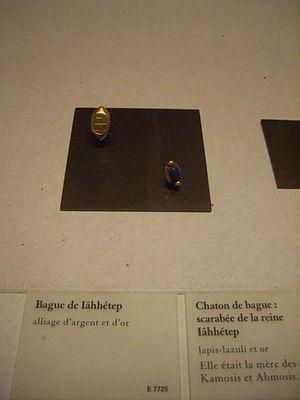
Iâhhotep est une grande épouse royale de la XVIIᵉ / XVIIIᵉ dynastie de l'Égypte antique. Elle est le plus souvent considérée comme la première souveraine de la dynastie à porter ce nom.